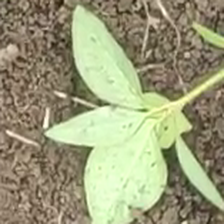
Weed species: Moti_dudhi(Euphorbia_geneculata_L)